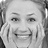
Emotion: happy